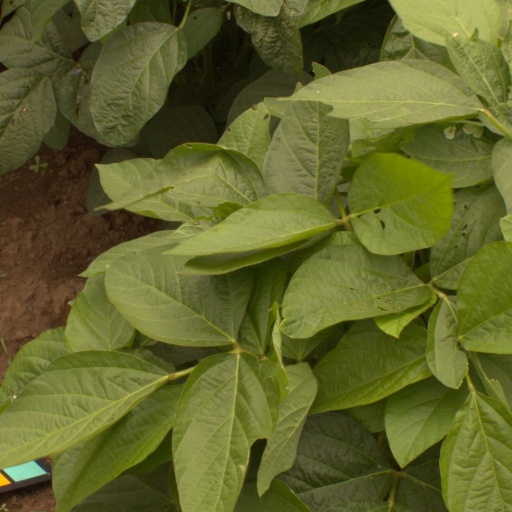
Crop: soybean